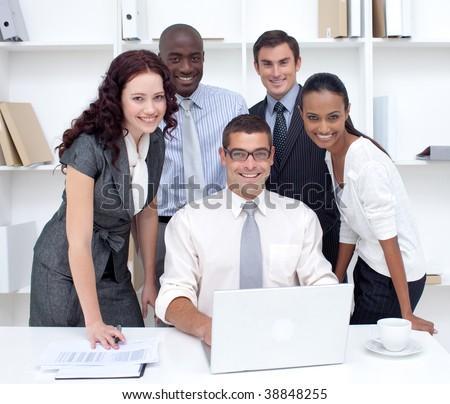
international business team using a laptop together in office